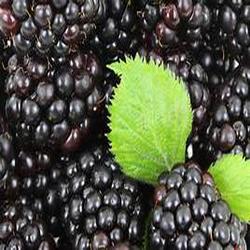
Label: Blackberry